Scilla sect. Chionodoxa

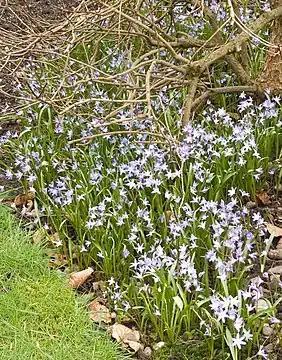
Self-sown carpet of "Scilla forbesii" (syn. "Chionodoxa siehei") under a deciduous shrub, flowering in early April in the West Midlands, England

There has been considerable confusion over the correct names of species grown in gardens, with the most common being called either "Chionodoxa luciliae", "C. forbesii" or "C. siehei". A 2005 Royal Horticultural Society publication which illustrated all three of these species stated that the most common garden species is properly called "C. siehei". "C. siehei" and "C. forbesii" are now regarded by other sources as synonyms of "S. forbesii".